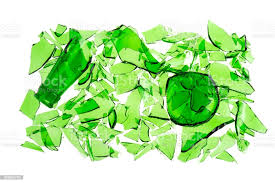
Label: glass